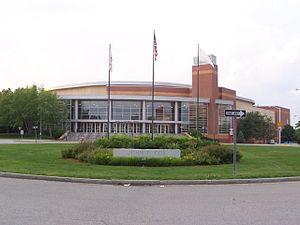
Fighter ou Le coup de grâce au Québec est un film dramatique américain réalisé par David O. Russell, sorti en 2010. Inspiré de la vie du boxeur professionnel Micky Ward, incarné par Mark Wahlberg, et de son demi-frère Dicky Eklund, interprété par Christian Bale, le film met également en vedette Amy Adams et Melissa Leo, respectivement dans les rôles de la petite amie de Ward et de la mère de Ward et d'Eklund. Fighter marque la troisième collaboration entre Russell et Wahlberg après Les Rois du désert et J'adore Huckabees et la première entre le réalisateur avec Adams et Bale, qui se retrouveront pour American Bluff, en 2013.